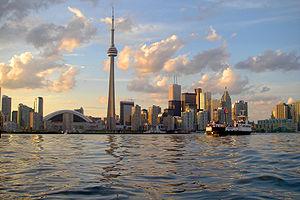
L’Amérique est un continent de l'hémisphère ouest de la Terre. Elle s'étend depuis l'océan Arctique au nord, jusqu'au cap Horn dans le passage de Drake au sud, à la confluence des océans Atlantique et Pacifique qui la délimitent à l'est et à l'ouest, respectivement. Avec plus de 42 millions de km², l'Amérique est le deuxième plus vaste continent de la planète, couvrant 8,3 % de la superficie totale et 28,2 % des terres émergées. De plus, l'Amérique concentre environ 13,3 % de la population mondiale avec plus d'un milliard de personnes. Ses habitants sont désignés sous le gentilé Américains : ce terme est cependant également employé pour désigner les citoyens des États-Unis d'Amérique ; dès lors, les habitants des différentes parties du continent sont fréquemment distingués en employant des gentilés spécifiques comme Nord-Américains, Sud-Américains ou Latino-Américains. Le terme America est une invention des cartographes allemands Martin Waldseemüller et Mathias Ringmann qui apparaît dans le planisphère qu'ils éditent en 1507, donné en honneur de l'explorateur Amerigo Vespucci au congrès géographique de Saint-Dié.